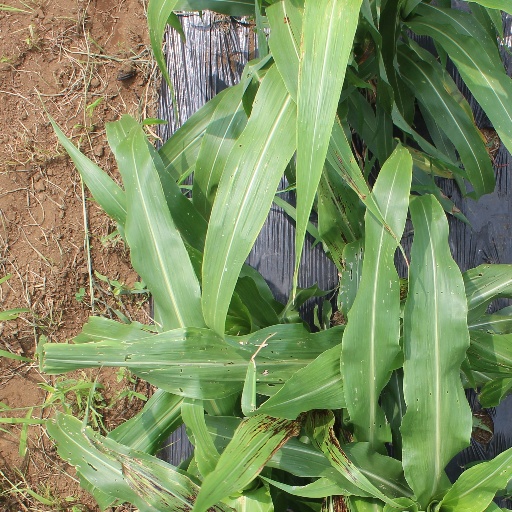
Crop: sorghum